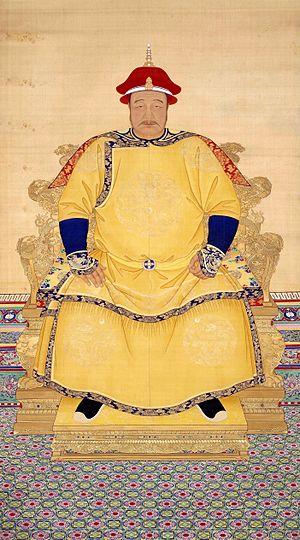
La Dynastie des Jin postérieurs est une dynastie toungouse Jürchen tardive, qui est dirigée par les Khan/empereurs Nurhachi et Huang Taiji.
La dynastie Qing, d'origine mandchoue, est la dernière dynastie impériale à avoir régné sur la Chine, de 1644 à 1912. Elle a succédé à la dernière dynastie ethniquement chinoise, la dynastie Ming. En rébellion ouverte contre les Ming dès 1616, les Mandchous prirent progressivement le pouvoir dans l'ensemble de la Chine, prenant Pékin en 1644 et instaurant un nouveau régime politique, l'empire du Grand Qing. La Chine ne fut totalement sous leur autorité qu'en 1683.
Huang-Taiji, également appelé Abahai, empereur de Chine du Nord de 1626 à 1643, était le huitième fils de Nurhachi, le fondateur de la dynastie des Jin postérieurs, qui devait régner sur la Chine sous le nom de Qing à partir de 1644. Il livra bataille contre les Ming menés par leur empereur de Chine du Sud Tianqi de 1625 à 1627, puis contre le frère cadet de celui-ci, l'empereur de Chine du Sud Chongzhen de 1627 à 1643, date de sa mort.